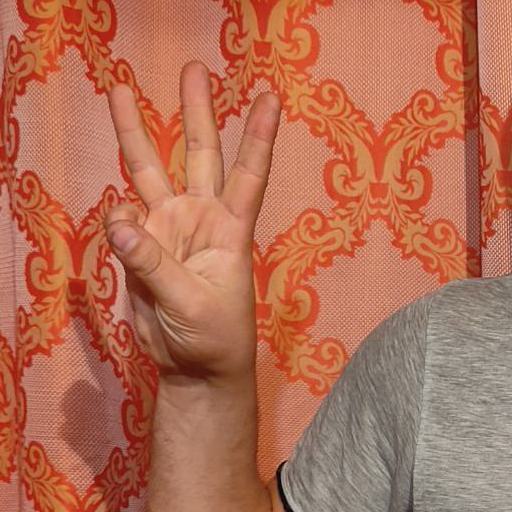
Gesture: three